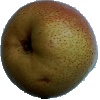
Label: Pear Forelle 1